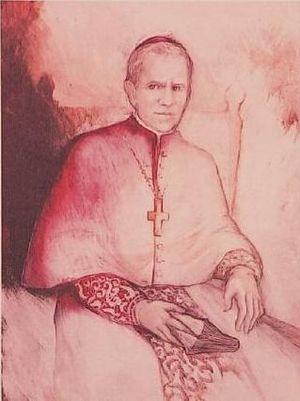
Paolo Angelo Ballerini est un prélat catholique romain italien, archevêque de Milan.